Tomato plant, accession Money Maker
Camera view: tilt-top (135 deg); turntable rotation: 150 degrees
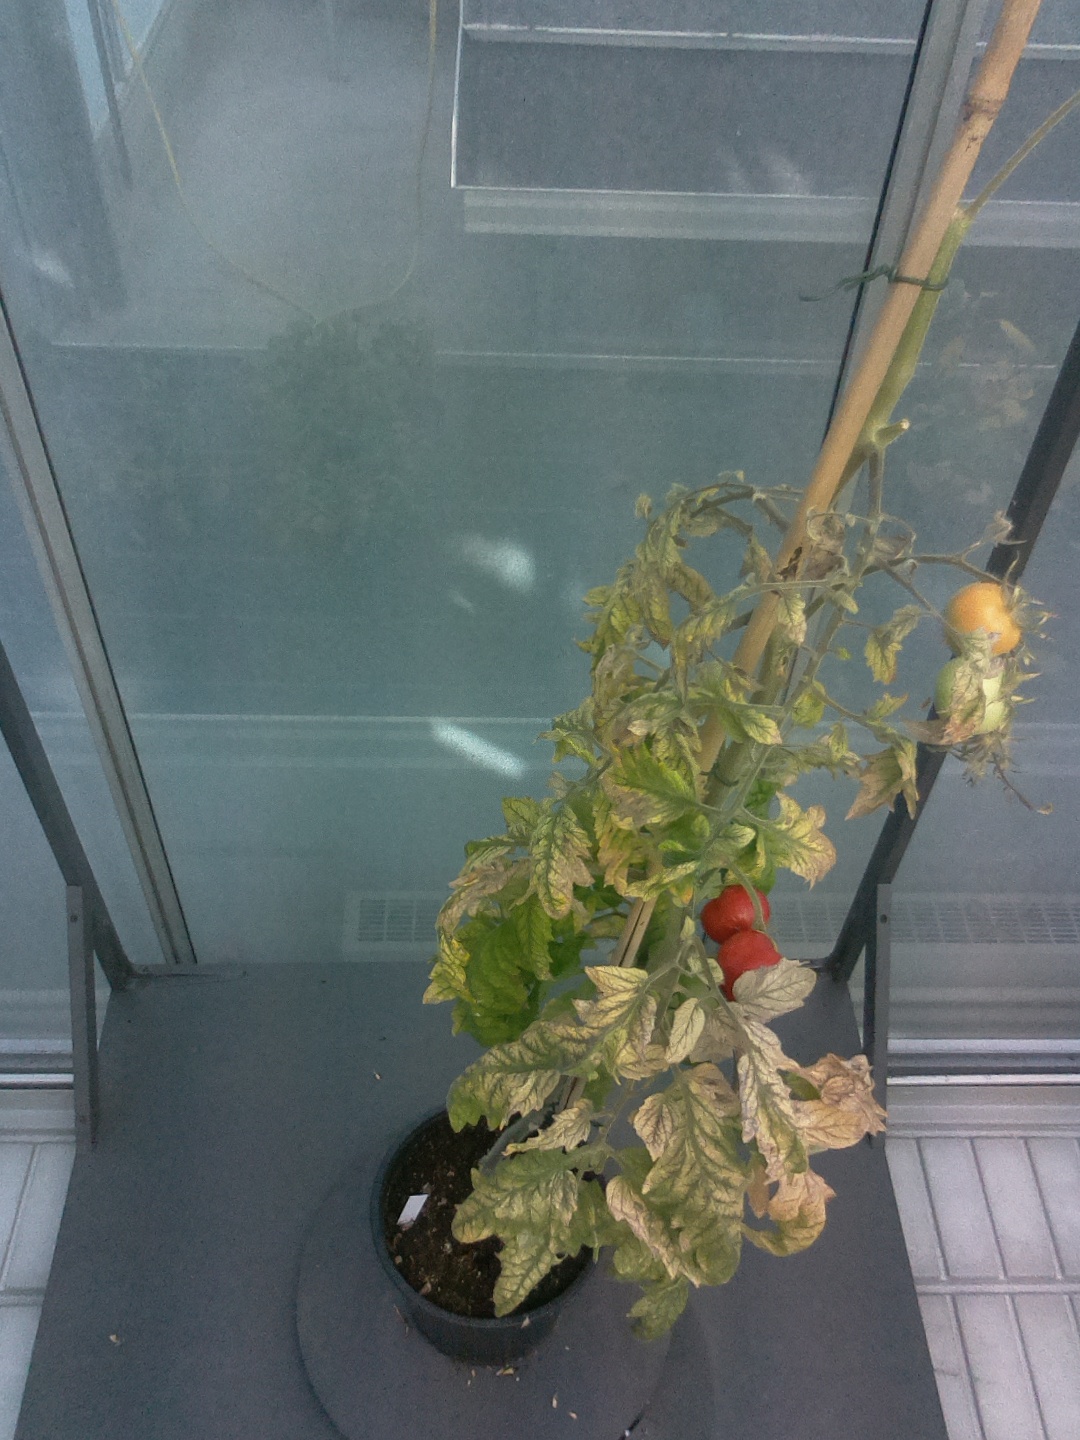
BBCH growth stage 83: 30%-40% of fruits show typical fully ripe color